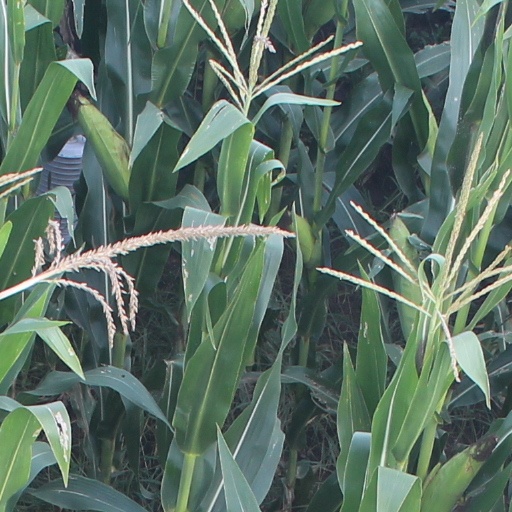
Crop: maize; corn